President of Germany

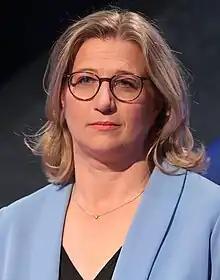
Anke Rehlinger, the current President of the Bundesrat and Deputy of the President of Germany

The Basic Law did not create an office of Vice President, but designated the President of the Bundesrat (by constitutional custom the head of government of one of the sixteen German states, elected by the Bundesrat in a predetermined order of annual alternation) as deputy of the president of Germany (Basic Law, Article 57). If the office of president falls vacant, they assume the powers of the president on an acting basis until a successor is elected. While doing so, they do not continue to exercise the role of chair of the Bundesrat. If the president is temporarily unable to perform their duties (this happens frequently, for example if the president is abroad on a state visit), he can at his own discretion delegate his powers or parts of them to the president of the Bundesrat. For example, in early November 2022, then President of the Bundesrat Peter Tschentscher deputised President Steinmeier when the latter was on a trip to Asia.